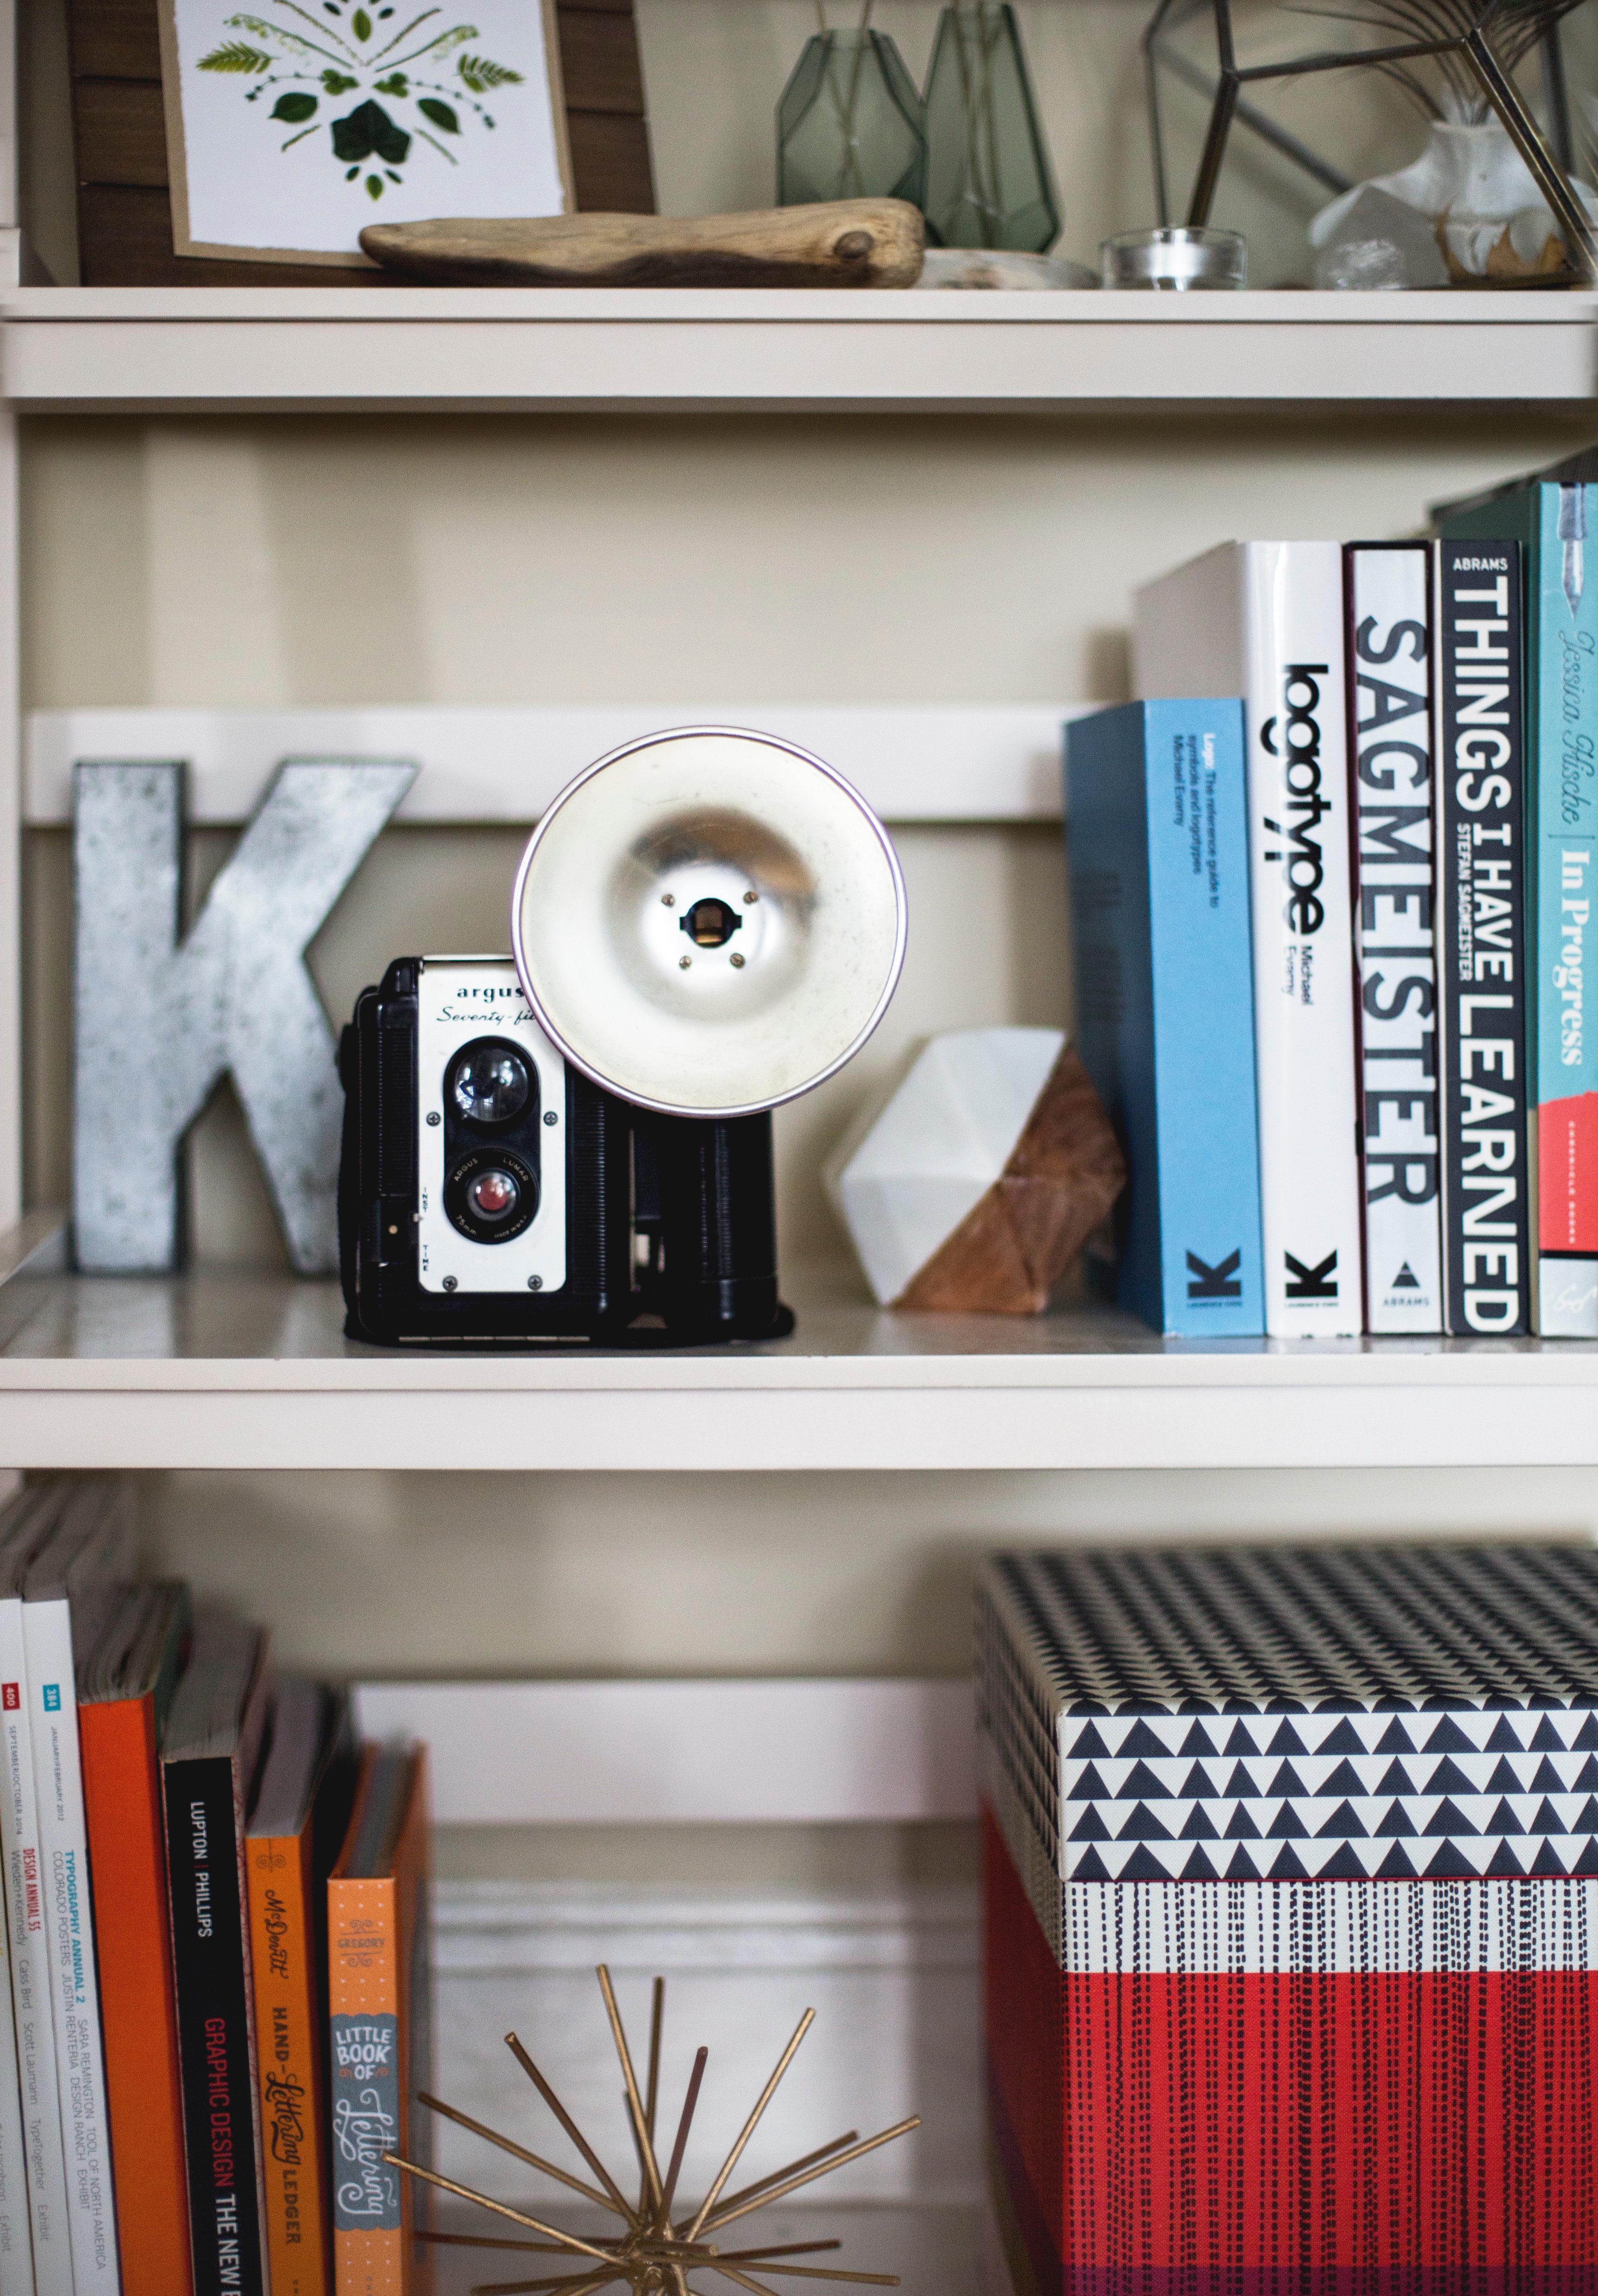
table, home, shelf, furniture, bookcase, shelving